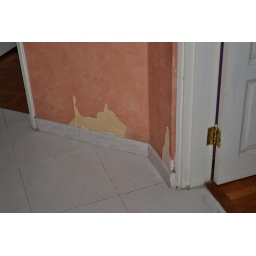
wall paper in living room damaged by pet dog